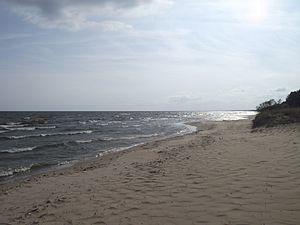
Kauksi est un village de 49 habitants de la Commune de Iisaku du Comté de Viru-Est en Estonie.